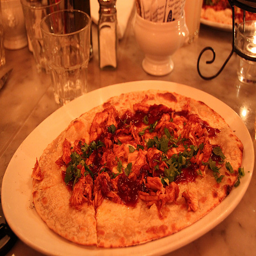
A pizza that is sitting on a glass plate.
plat bread pizza with BBQ chicken on it
There is naan with some other food on it on the plate.
A pizza sitting on a table, on a white plate.
Food sitting on a plate near a salt shaker and a glass.